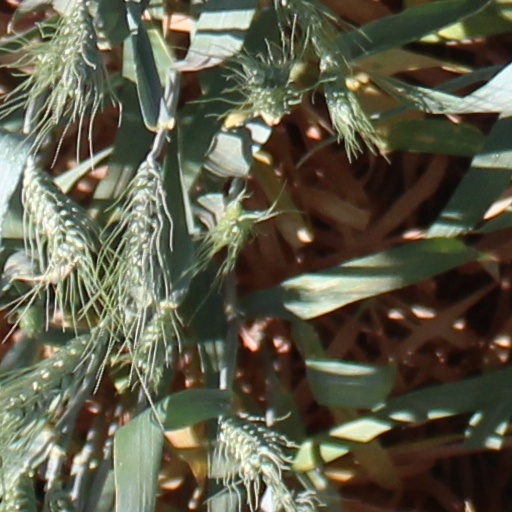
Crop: wheat